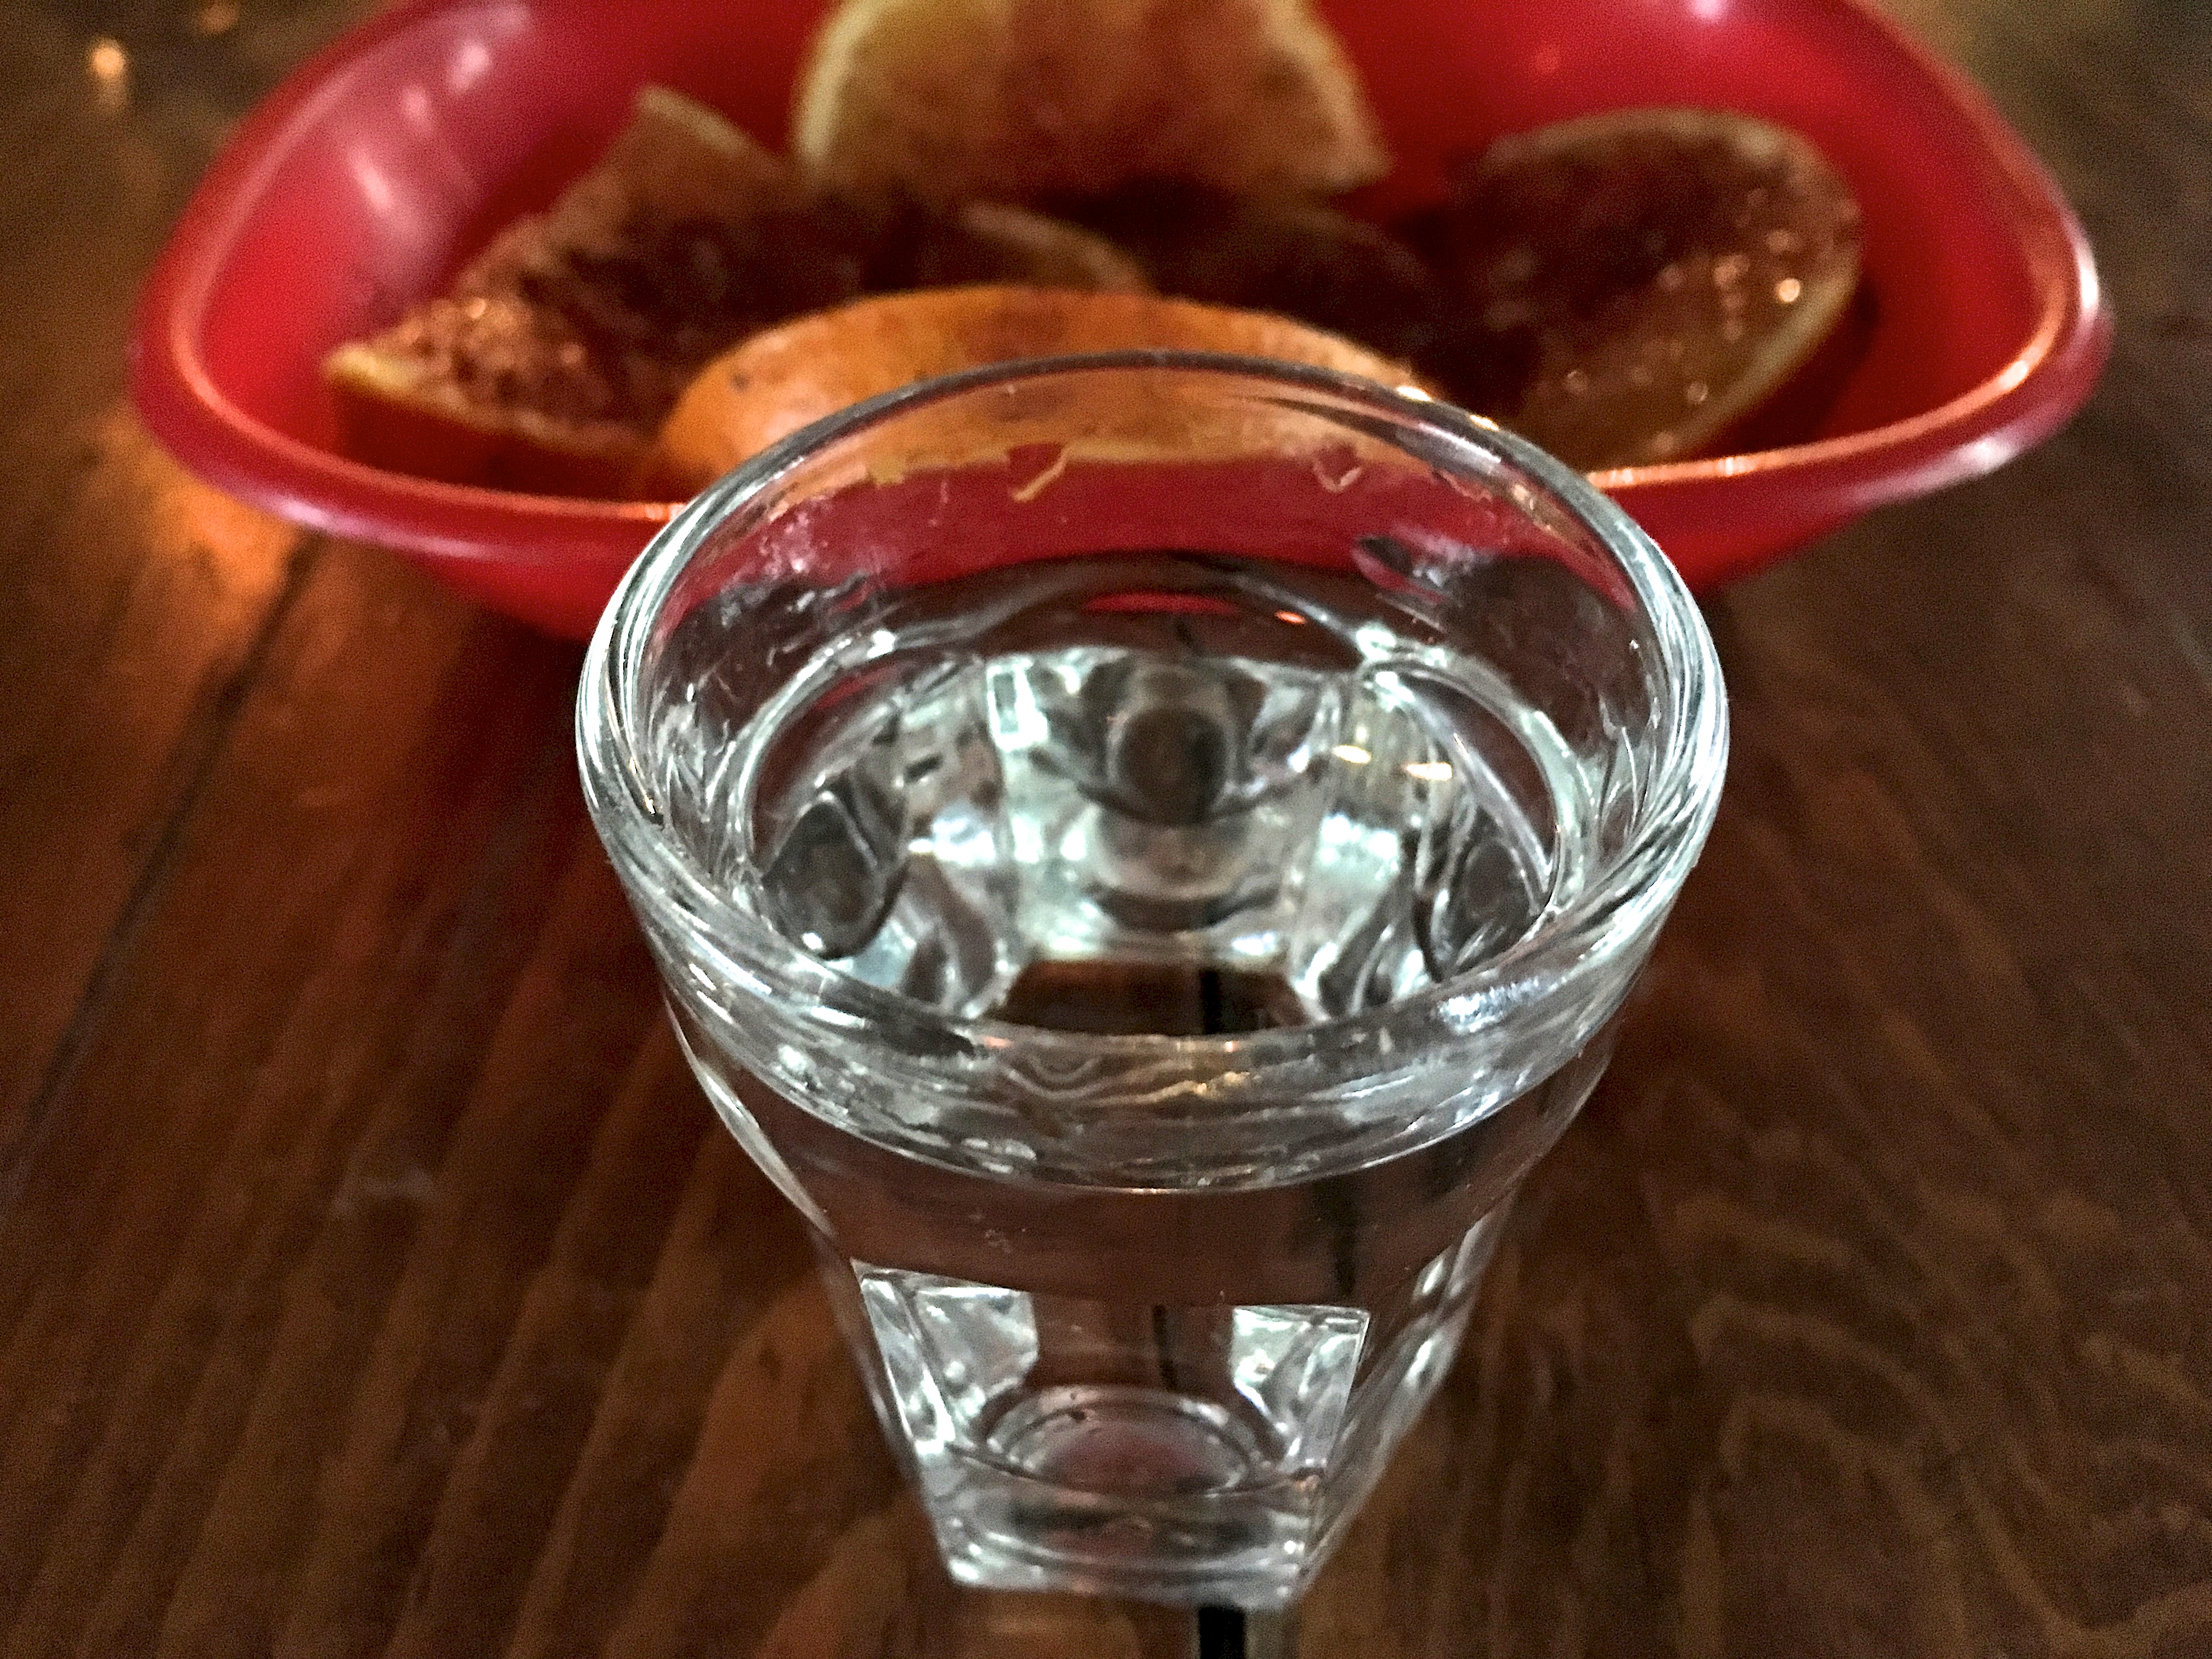
food, produce, drink, cocktail, liqueur, alcoholic beverage, distilled beverage